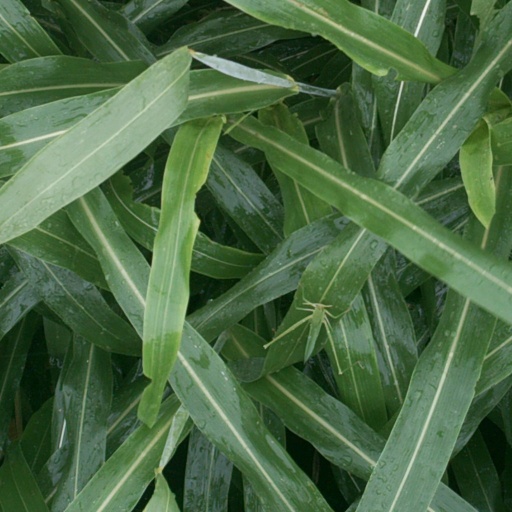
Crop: sorghum